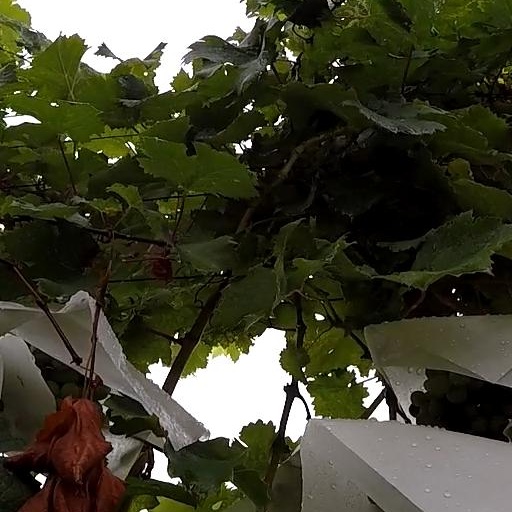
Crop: grape